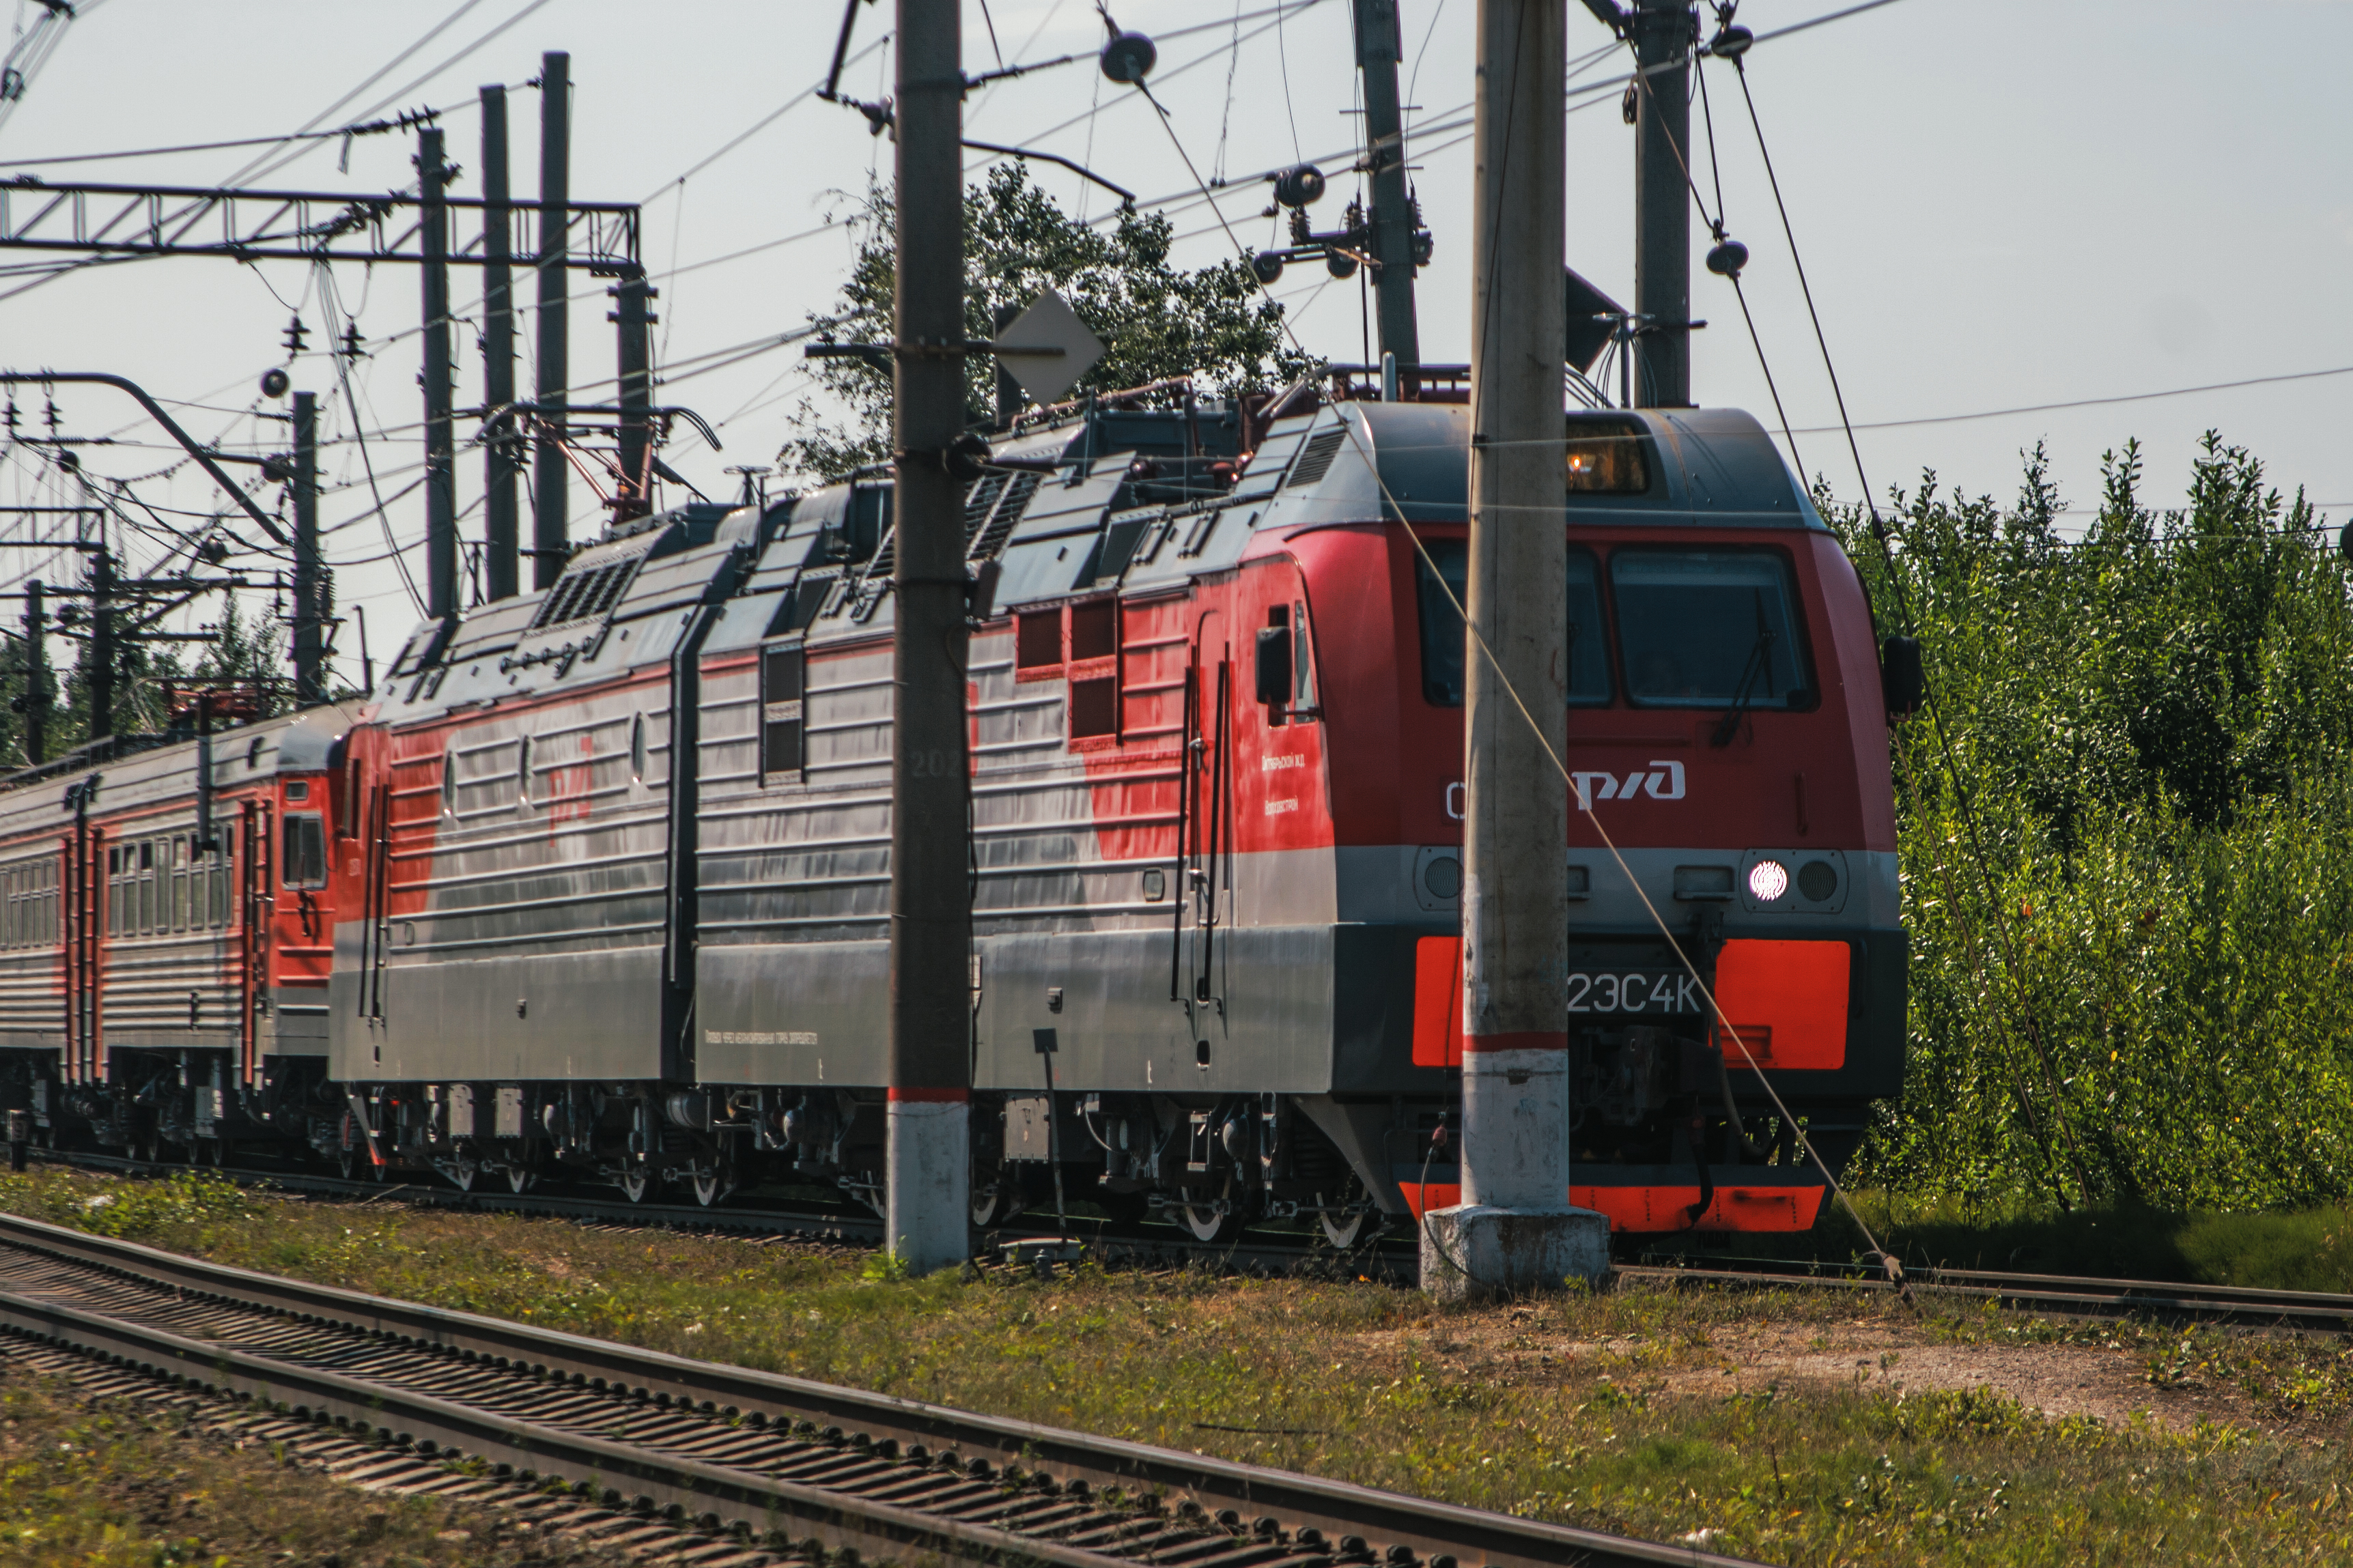
images, train, plant, vehicle, wheel, sky, natural environment, rolling stock, electricity, tree, mode of transport, locomotive, overhead power line, rolling, railway, woody plant, track, rural area, plain, railroad car, landscape, gas, electrical supply, engineering, public transport, auto part, passenger car, machine, public utility, metal, electric blue, windscreen wiper, automotive wheel system, electric locomotive, steel, prairie, transport